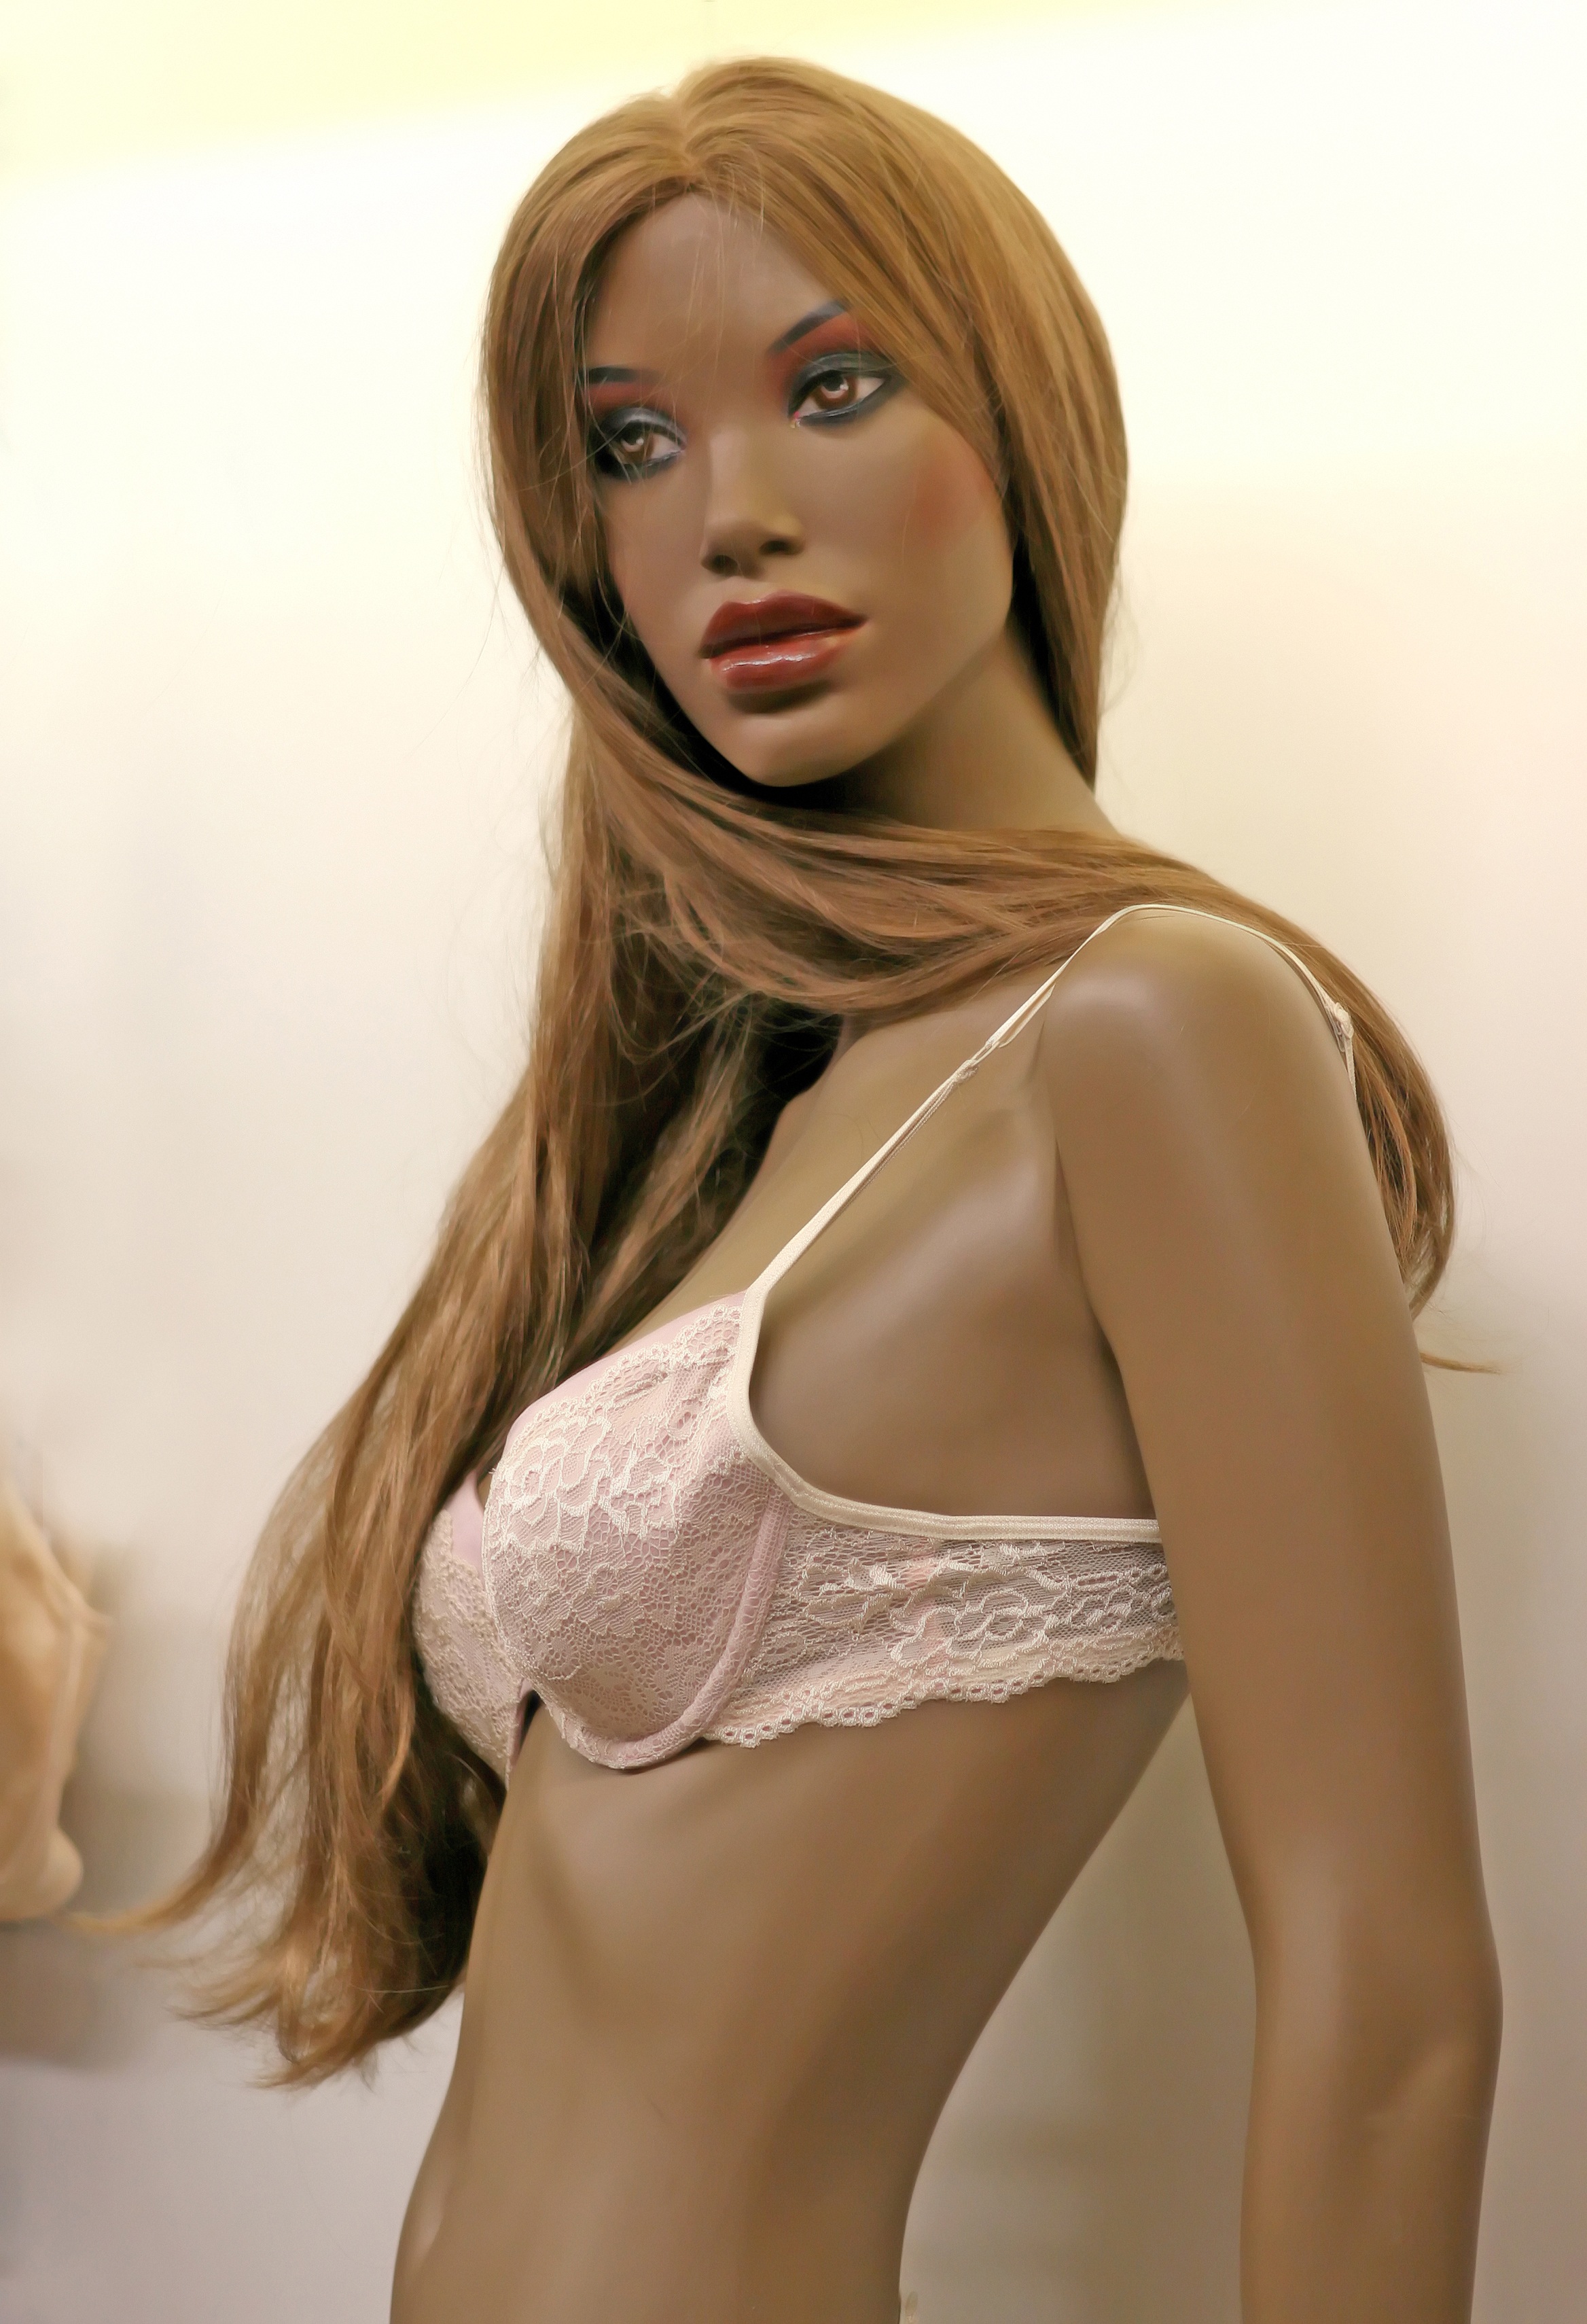
girl, woman, hair, plastic, female, leg, shop, store, model, fashion, empty, craft, clothing, black, scale, lady, hairstyle, ethnic, garment, long hair, tailor, human body, boutique, lingerie, mannequin, black hair, design, beauty, sexy, nude, blond, bust, dummy, body, colored, costume, shape, breast, lacy, coloured, nipples, form, erotic, nobody, bra, dressmaker, photo shoot, brassiere, boobs, brown hair, minority, manequin, undergarment, art model, supermodel, human hair color, gravure idol, manokin